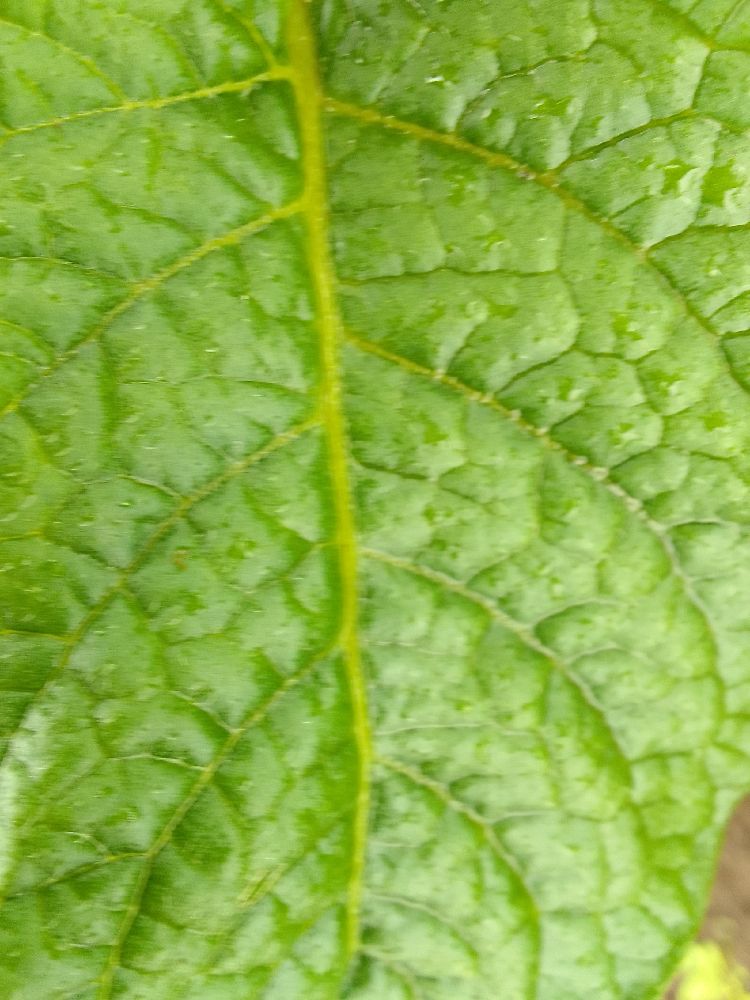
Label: Healthy